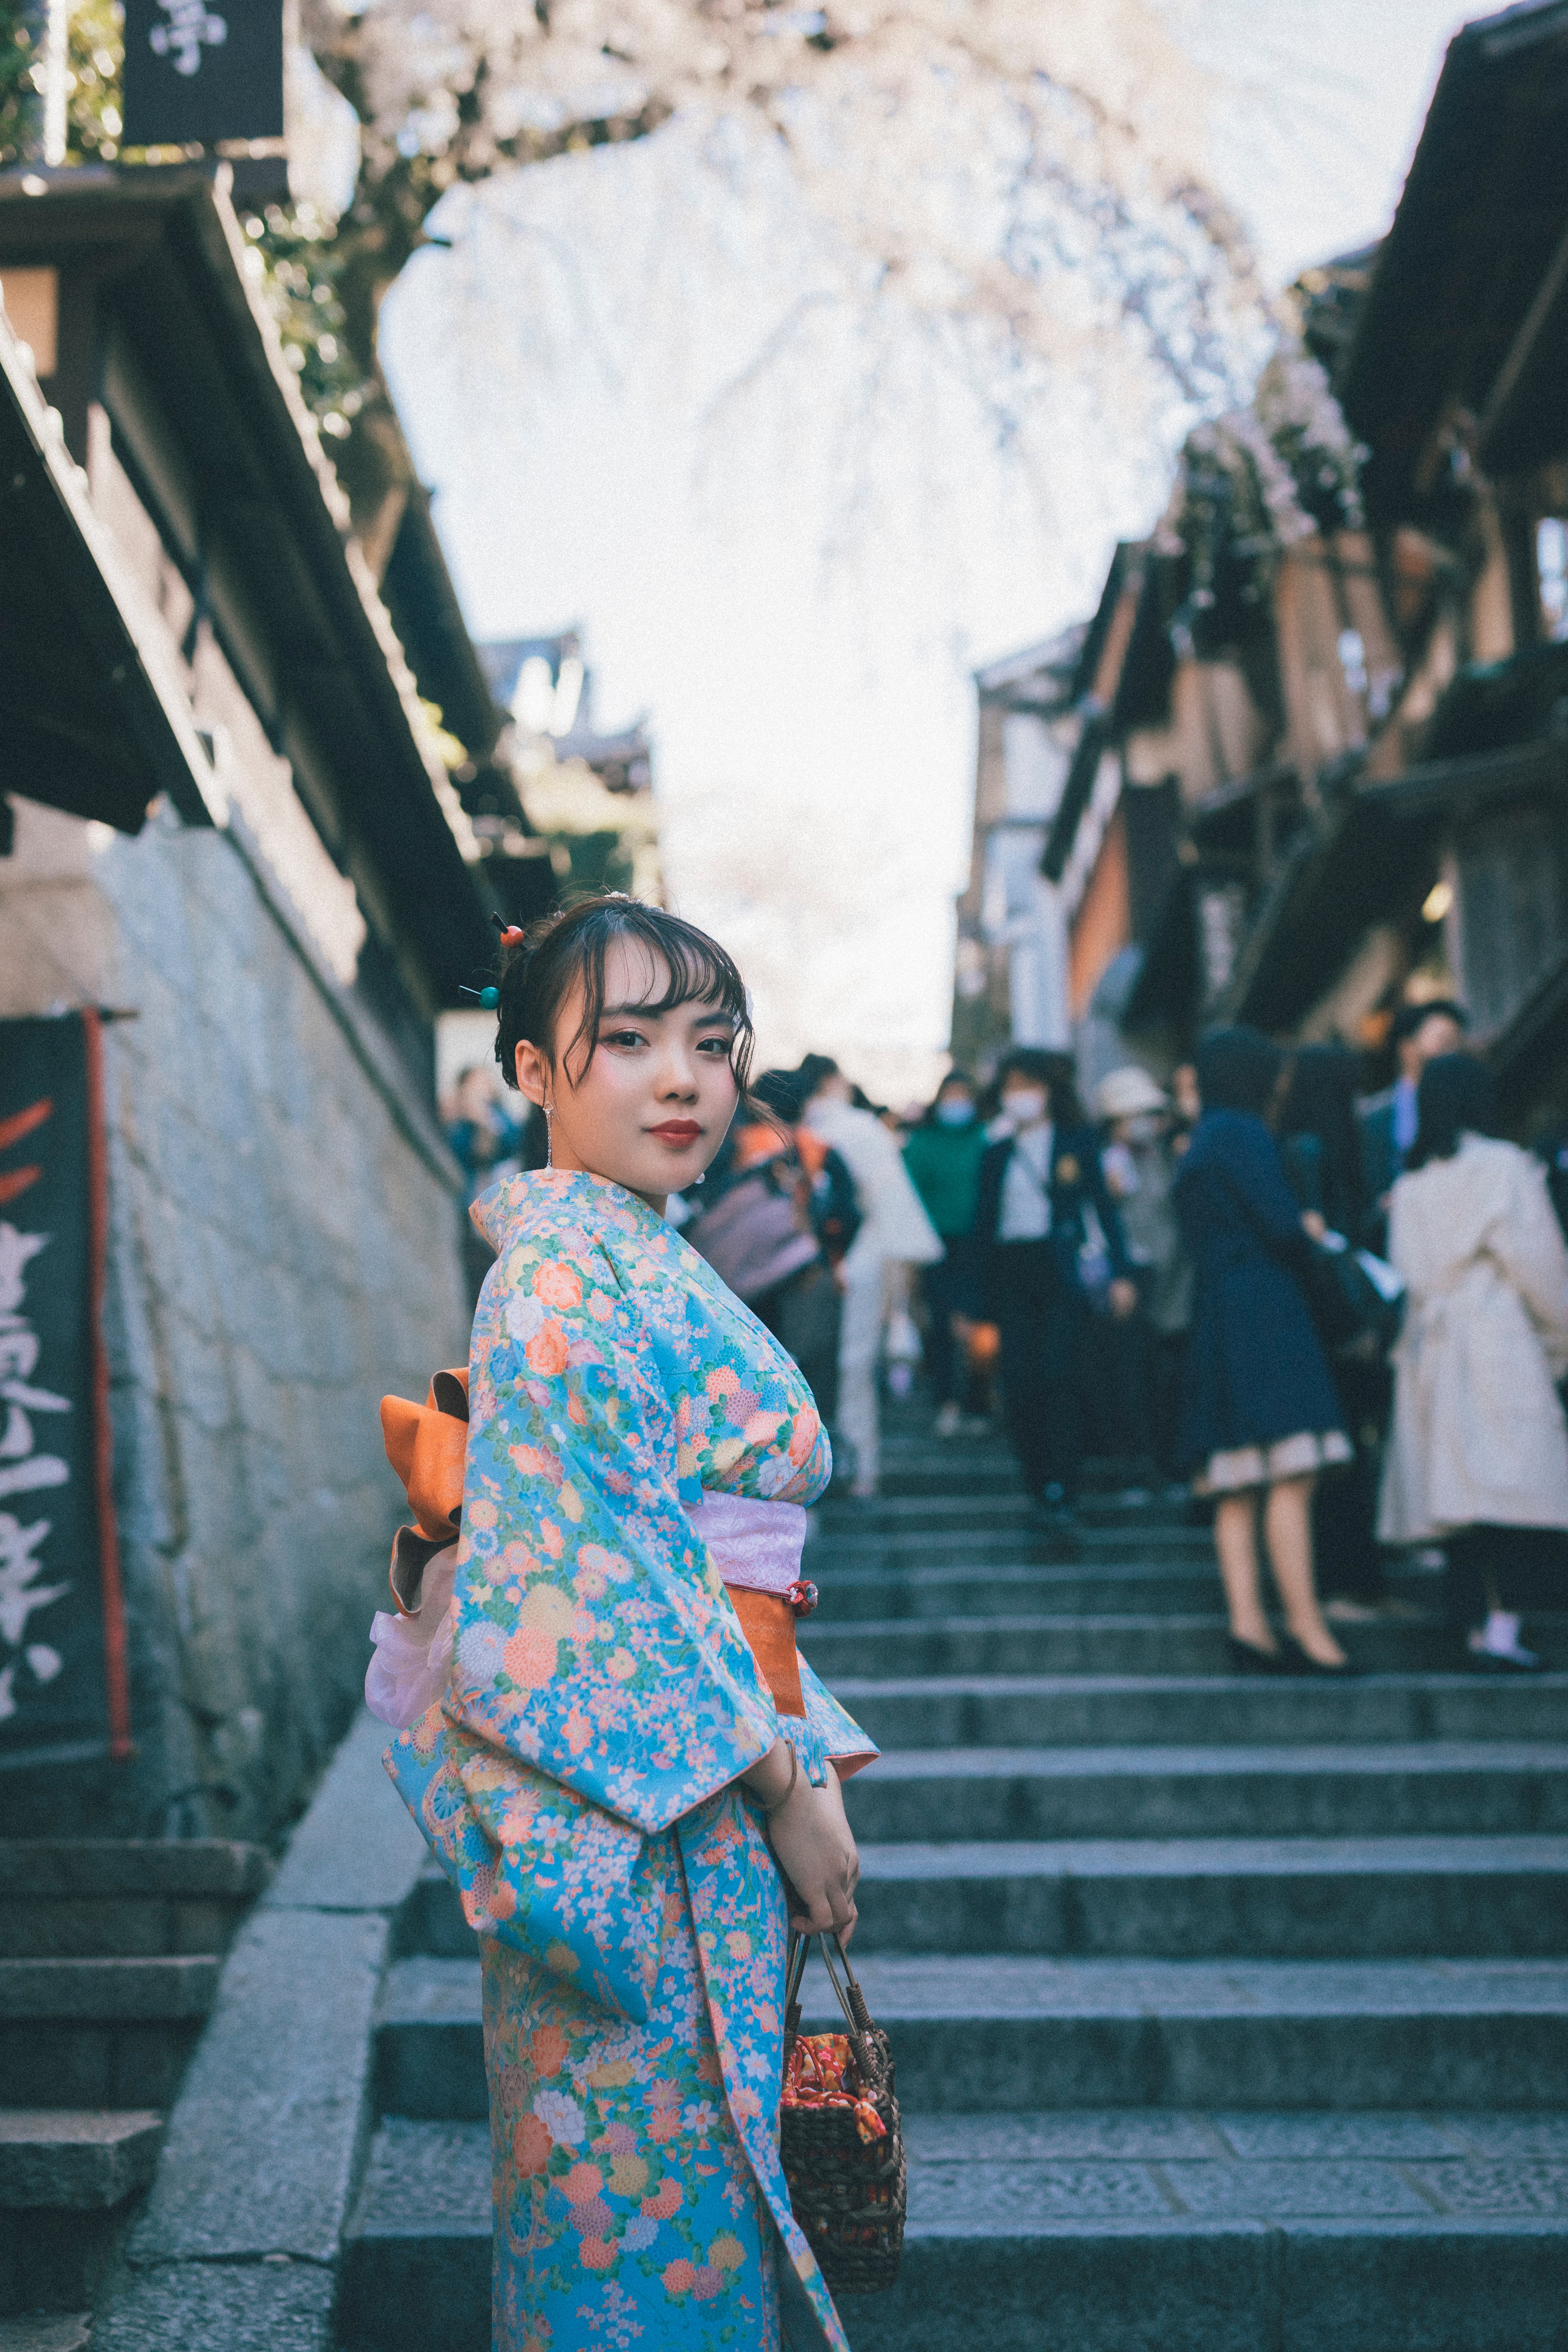
woman, azure, street fashion, temple, flash photography, waist, travel, fashion design, leisure, electric blue, road, city, formal wear, street, umbrella, pedestrian, tradition, Luggage and bags, tourism, fun, bag, child, walking, shadow, kimono, vacation, portrait photography, handbag, fashion model, photo shoot